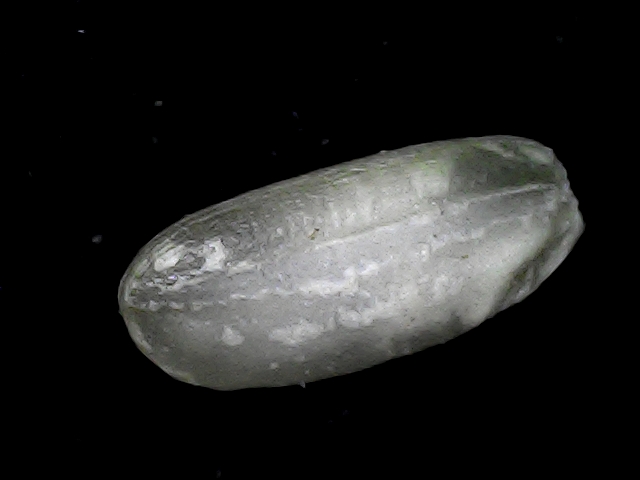
Rice variety: BD79